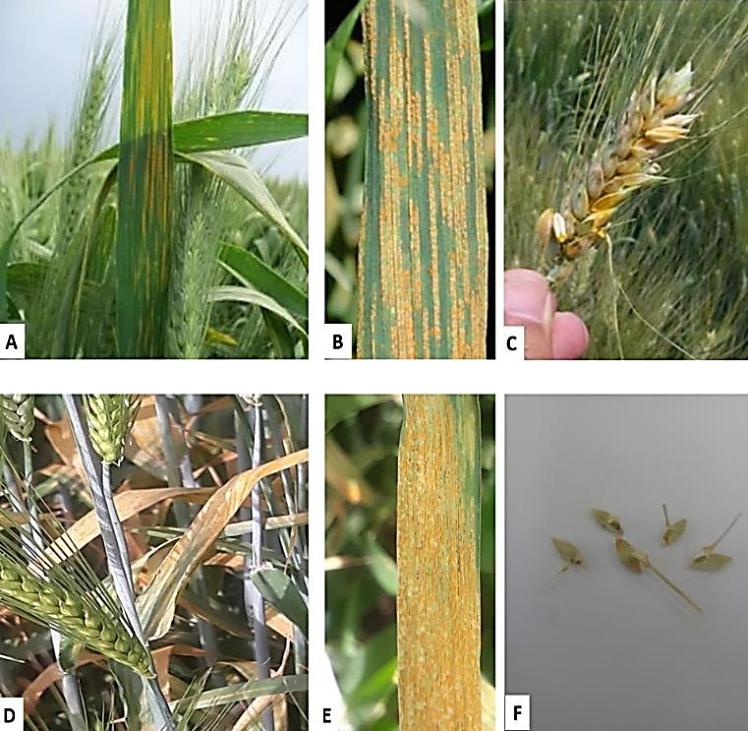
Plant: Wheat
Disease: wheat stripe rust